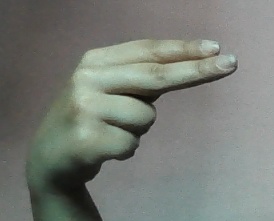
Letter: ain